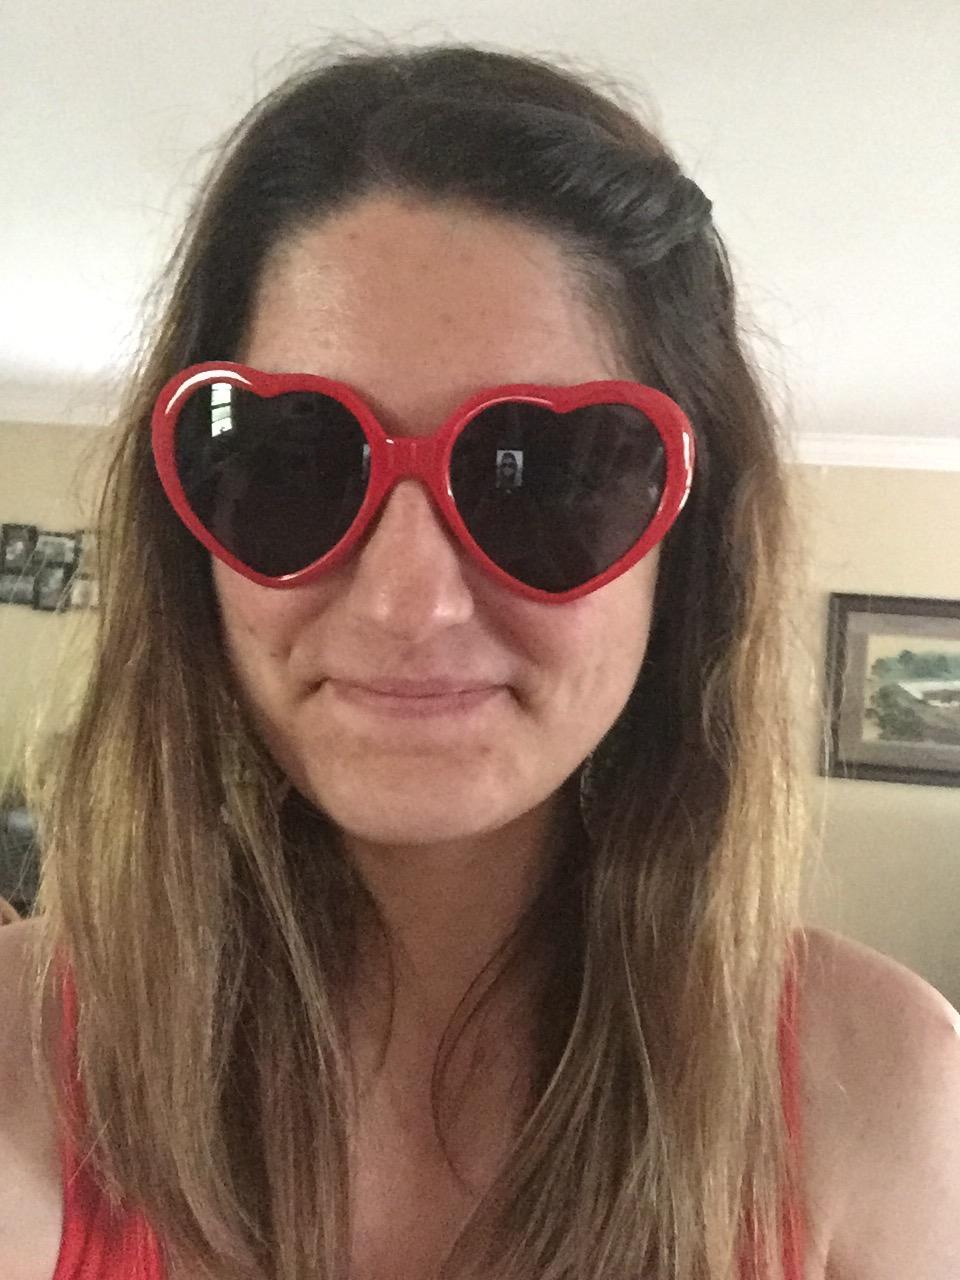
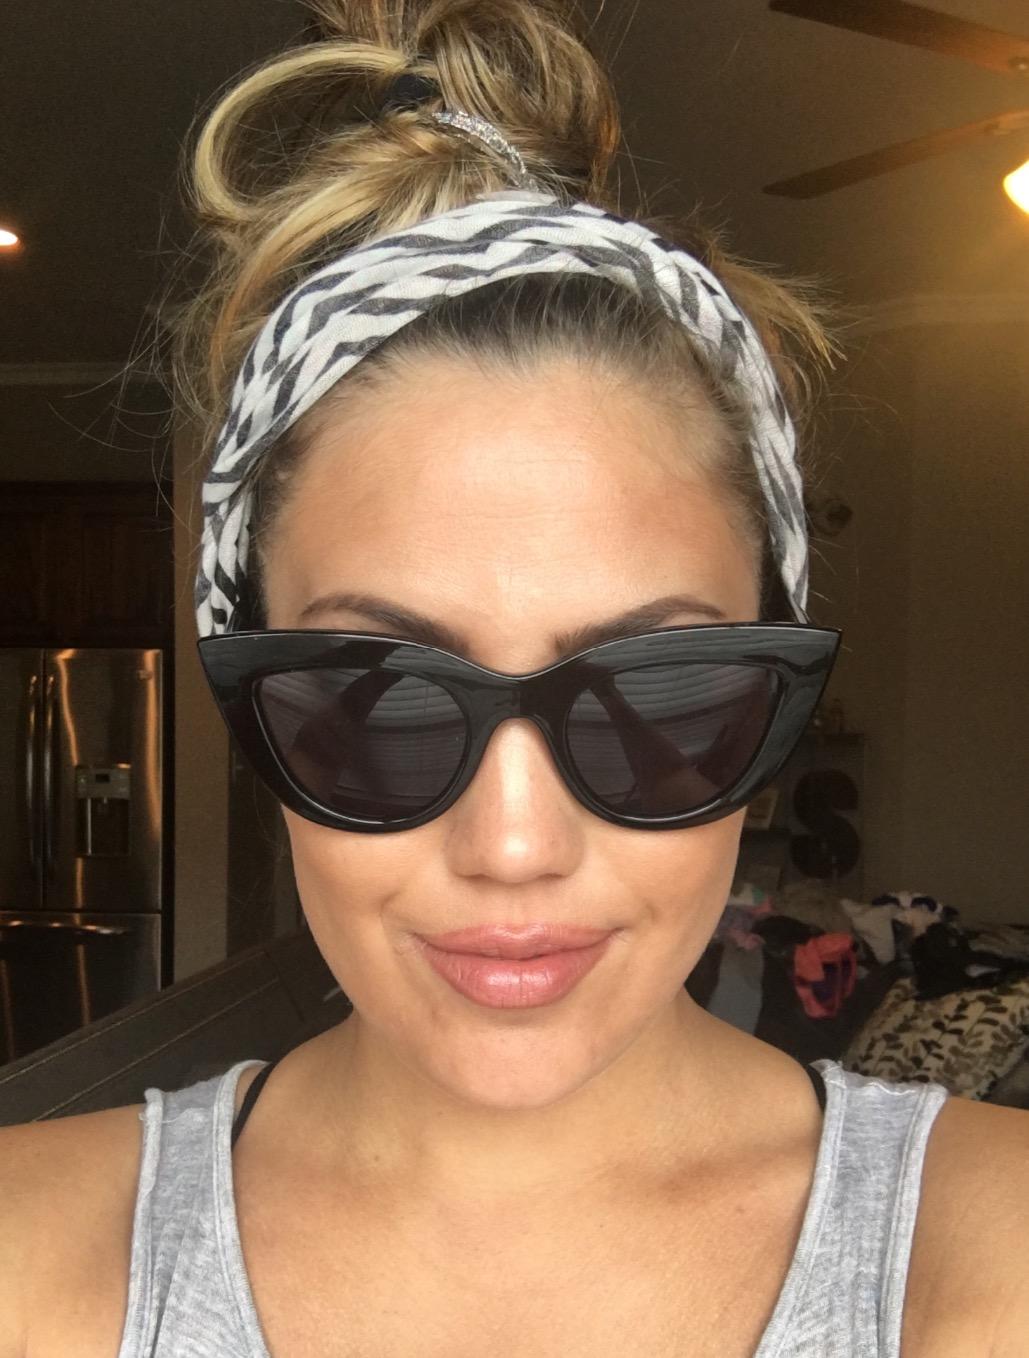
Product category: accessories_sunglasses
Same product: no